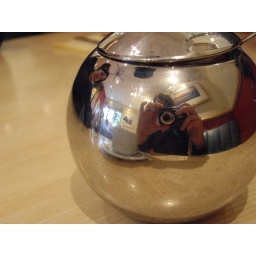
eating fish and chips in Whitby